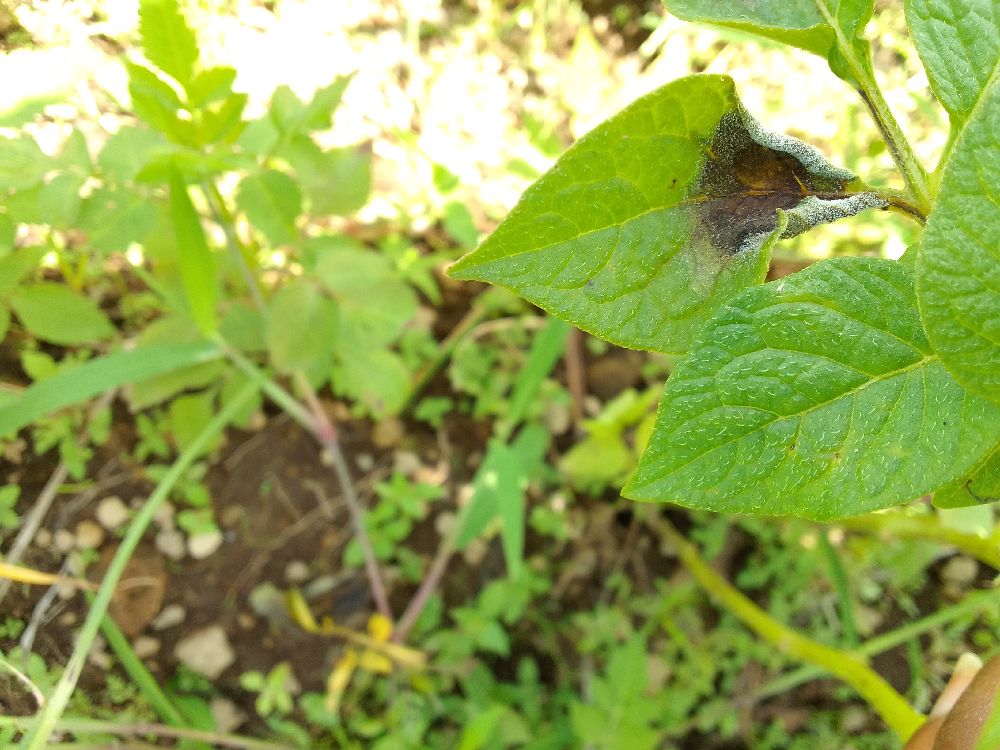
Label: Late blight